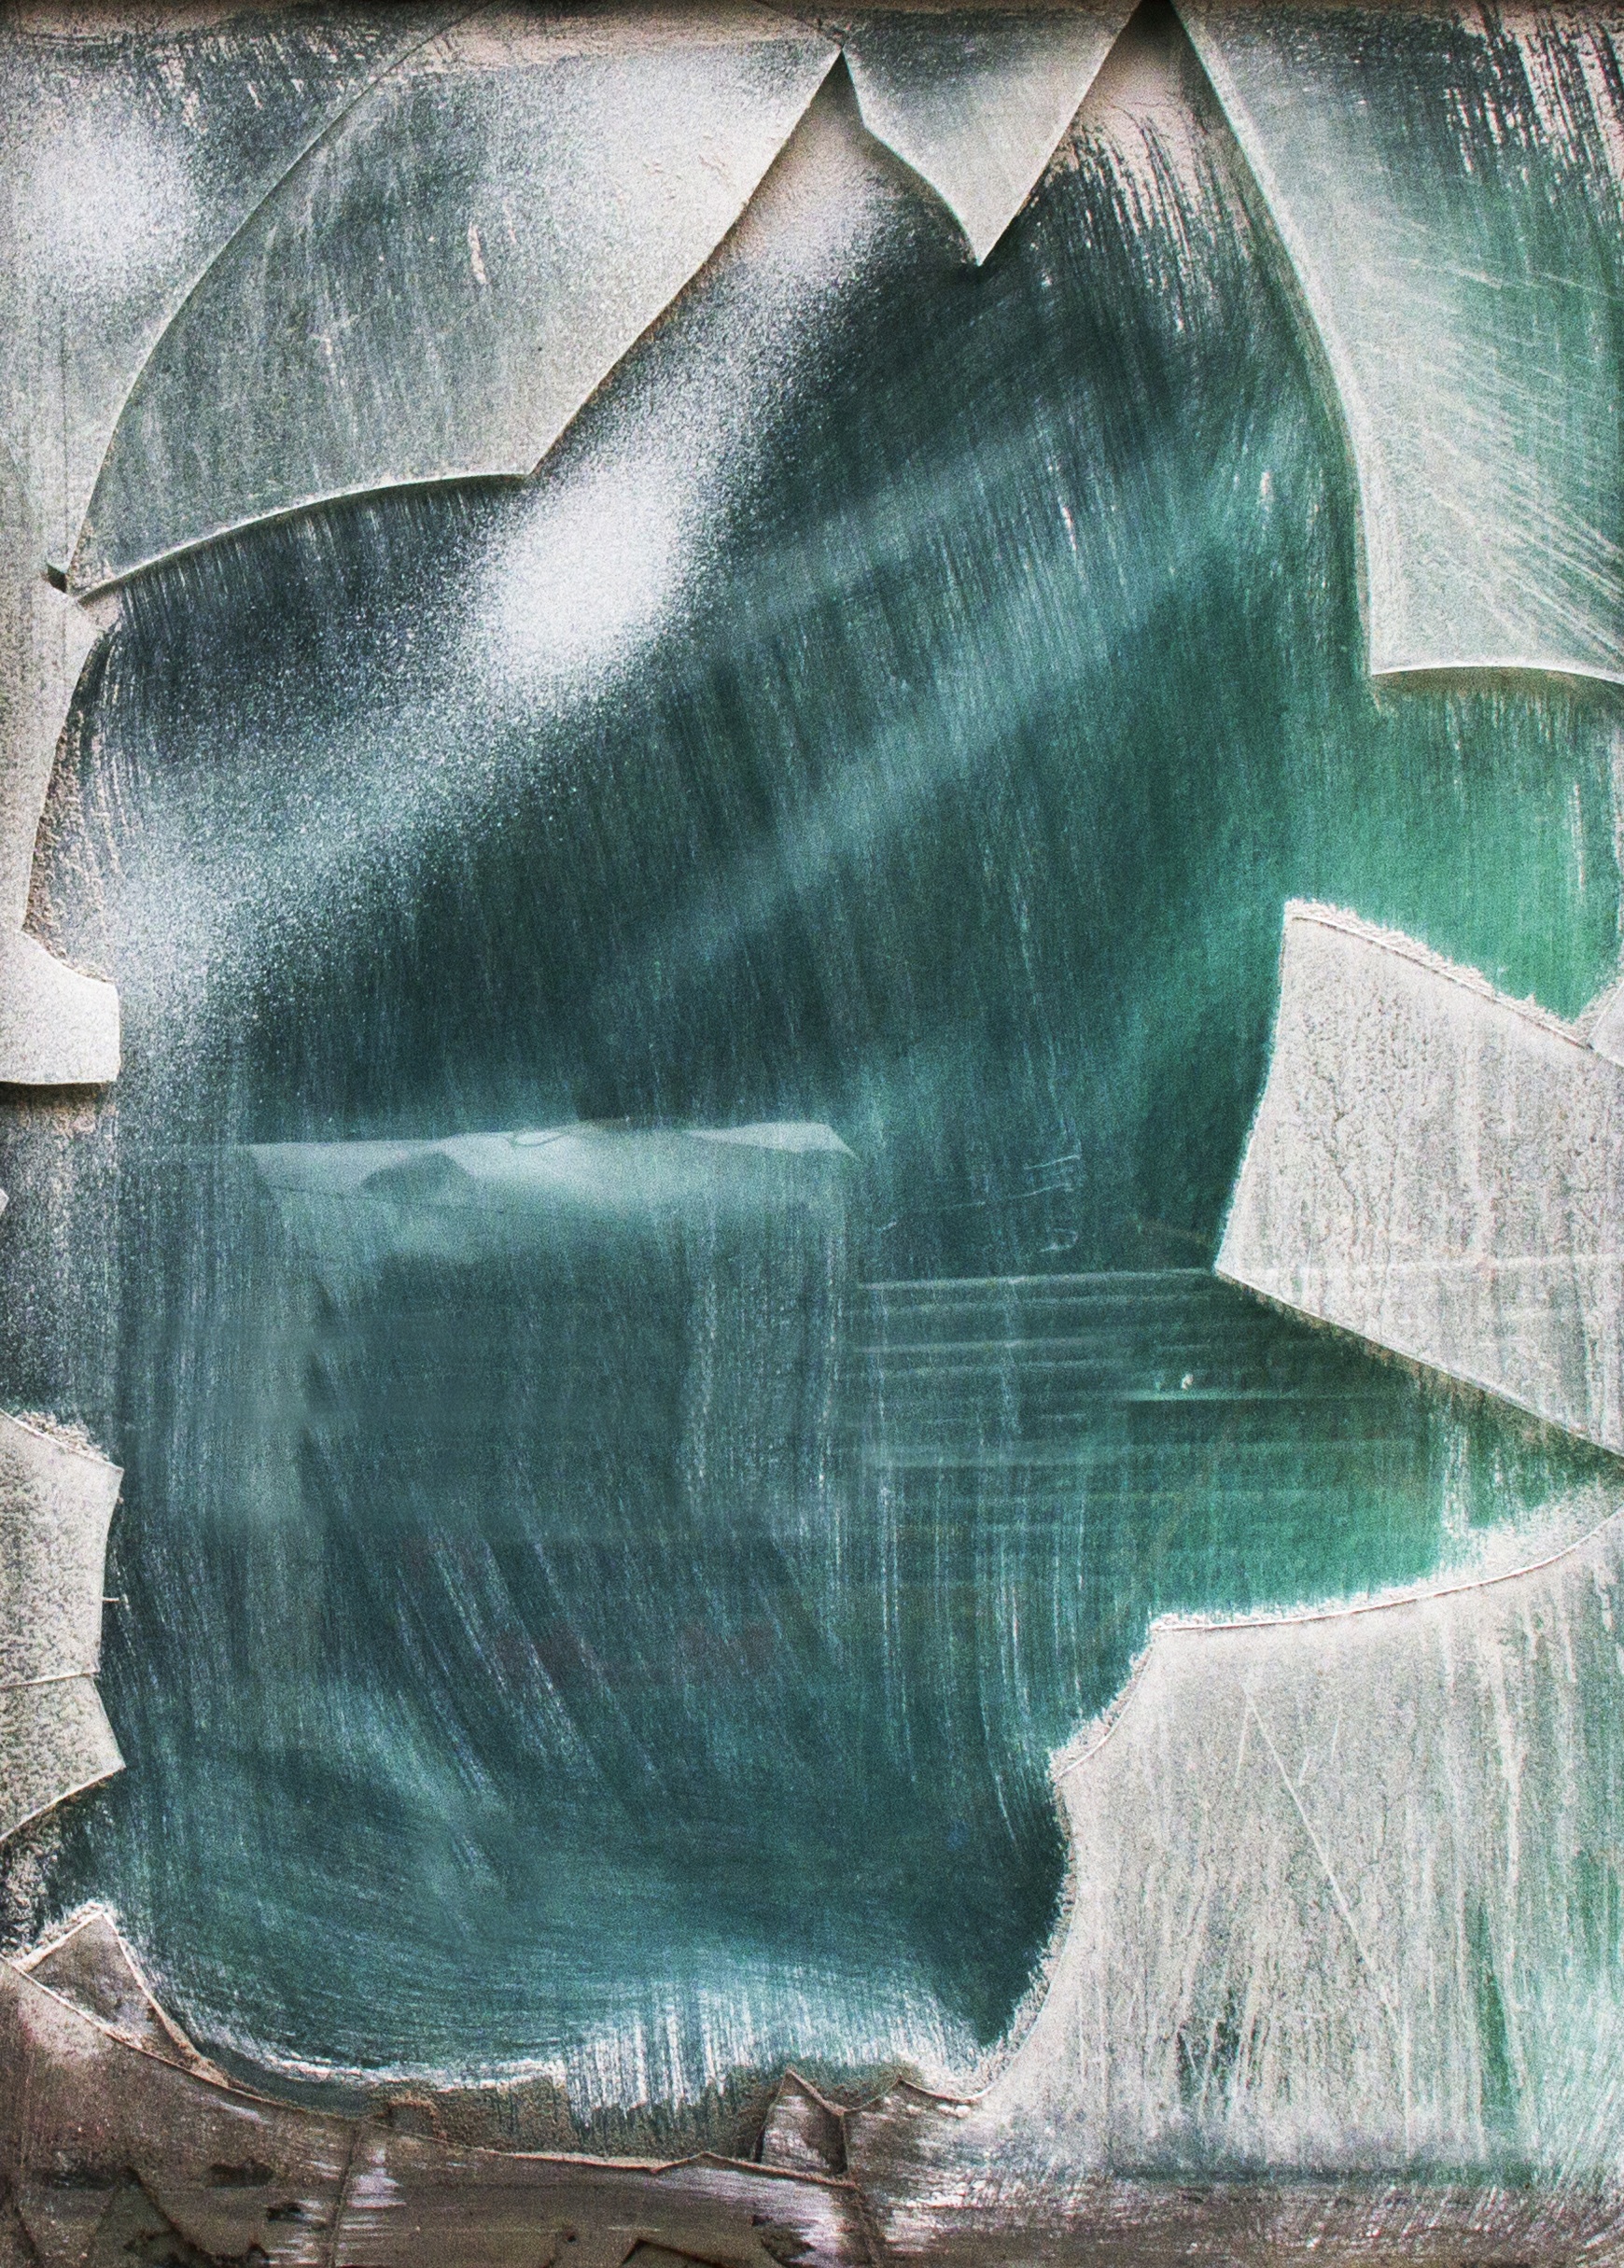
texture, window, old, powder, material, painting, art, left, sketch, drawing, destruction, water feature, modern art, glums, sp nnen, glass mosaic, gone to pieces, acrylic paint